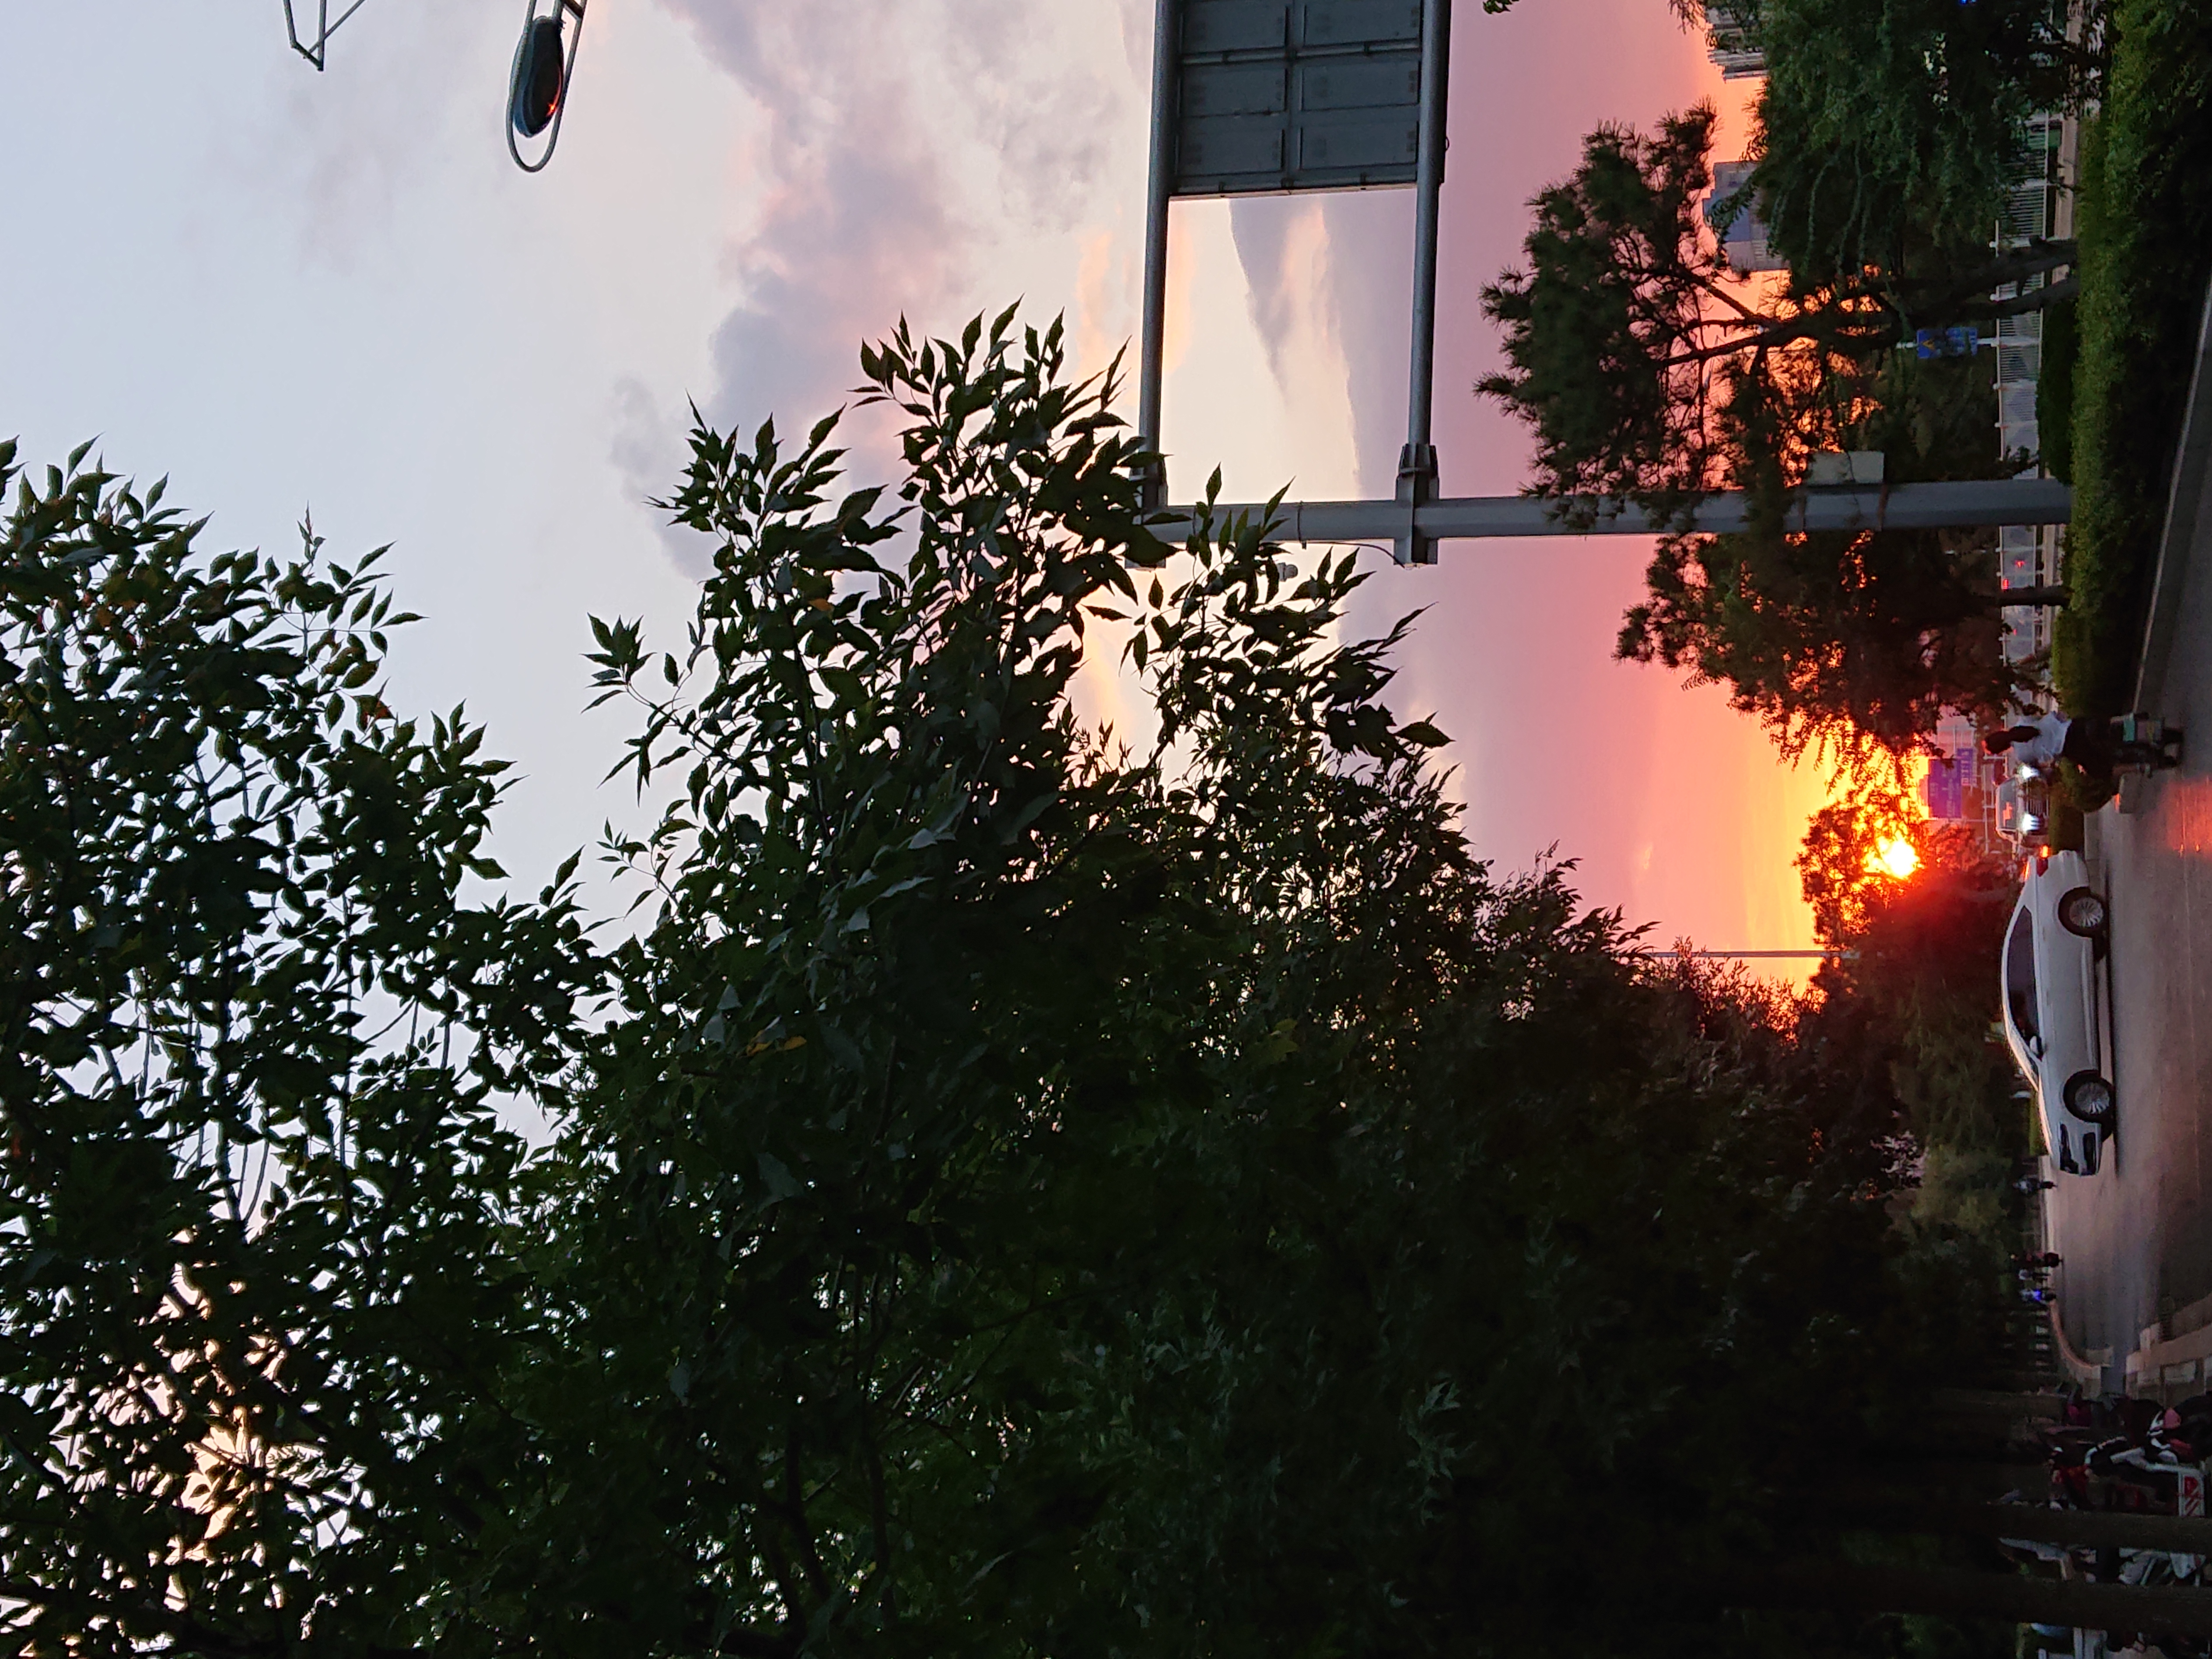
taian, sunset, city, road, tree, sky, atmospheric phenomenon, leaf, heat, morning, branch, house, atmosphere, evening, plant, sunlight, street light, smoke, home, window, wildfire, forest